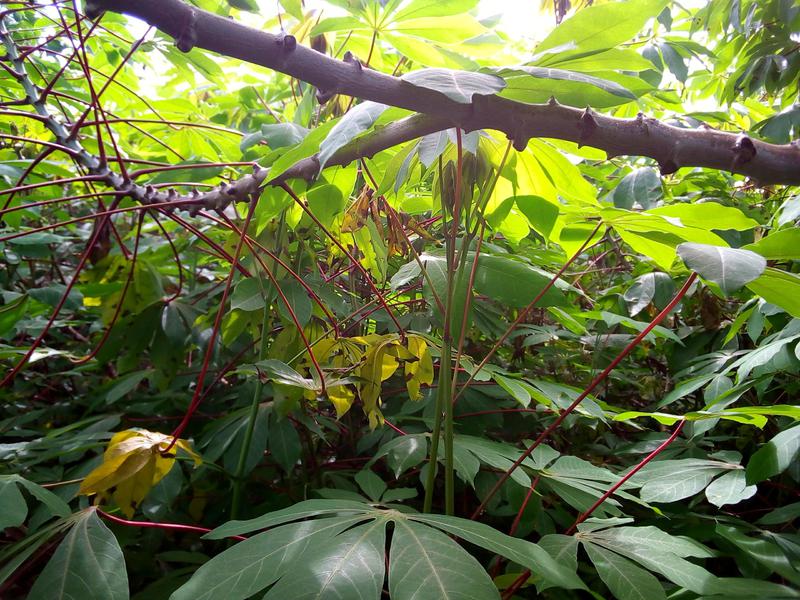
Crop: cassava
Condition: healthy